The Falcon and the D'ohman

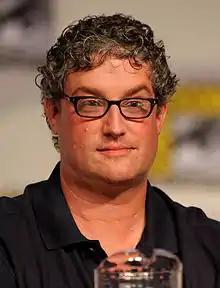
Al Jean, executive producer of "The Simpsons"

"The Falcon and the D'ohman" features a reference to the previous episode of the series, the twenty-second season finale "The Ned-Liest Catch" that aired on May 22, 2011. In that episode, the characters Ned Flanders and Edna Krabappel start dating. The episode ends with Homer and Marge Simpson giving viewers a link to the official "The Simpsons" website, TheSimpsons.com, and encouraging them to go on the website and vote over the 2011 summer on whether Ned and Edna should stay together. The result of the poll was revealed in "The Falcon and the D'ohman"—a majority had voted for the couple to remain in a relationship. According to executive producer Al Jean, the poll was "very strong in one direction". In an interview before the result was presented, Jean guaranteed that the poll was authentic and that the writers would not undo the viewers' decision, adding "What the fans have joined together, let no writer put asunder."